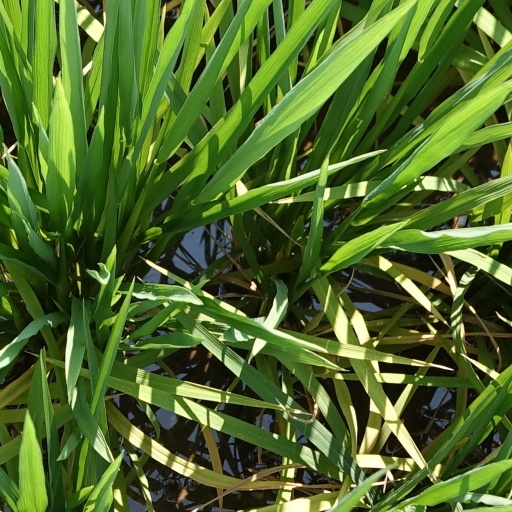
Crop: rice